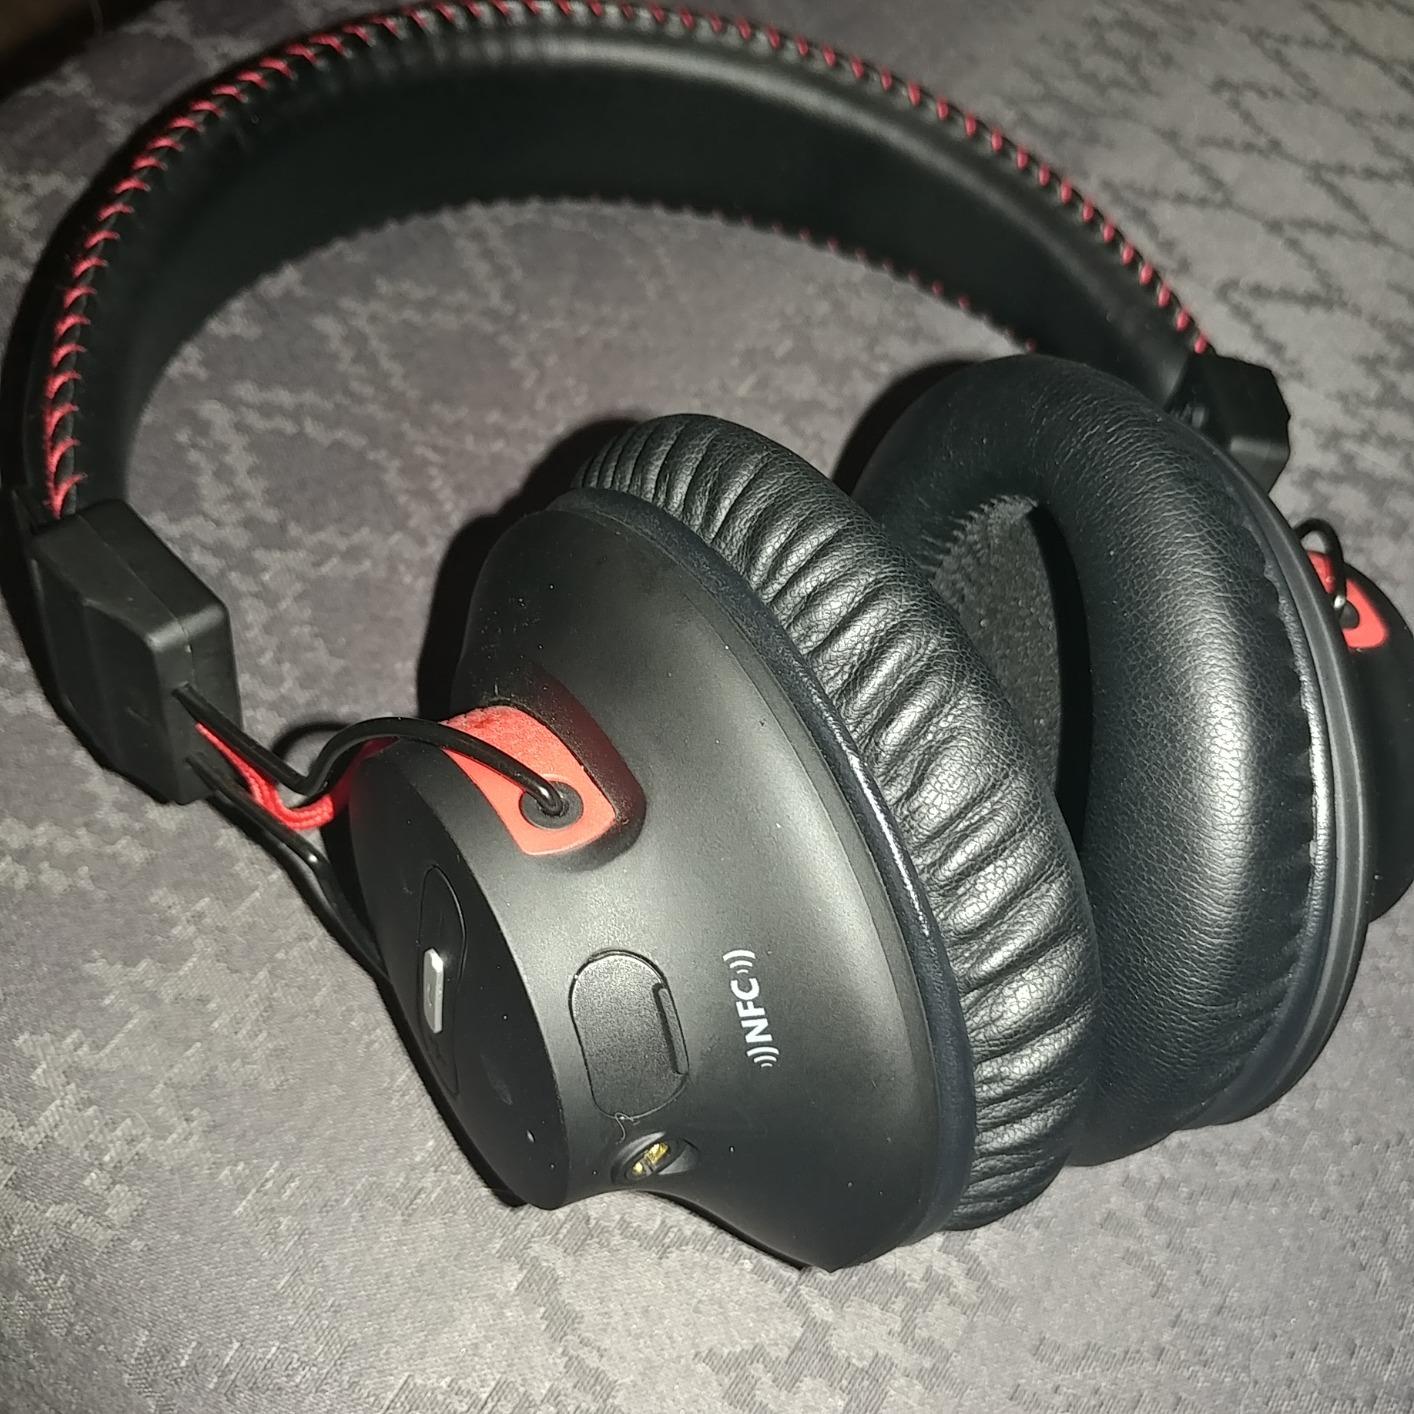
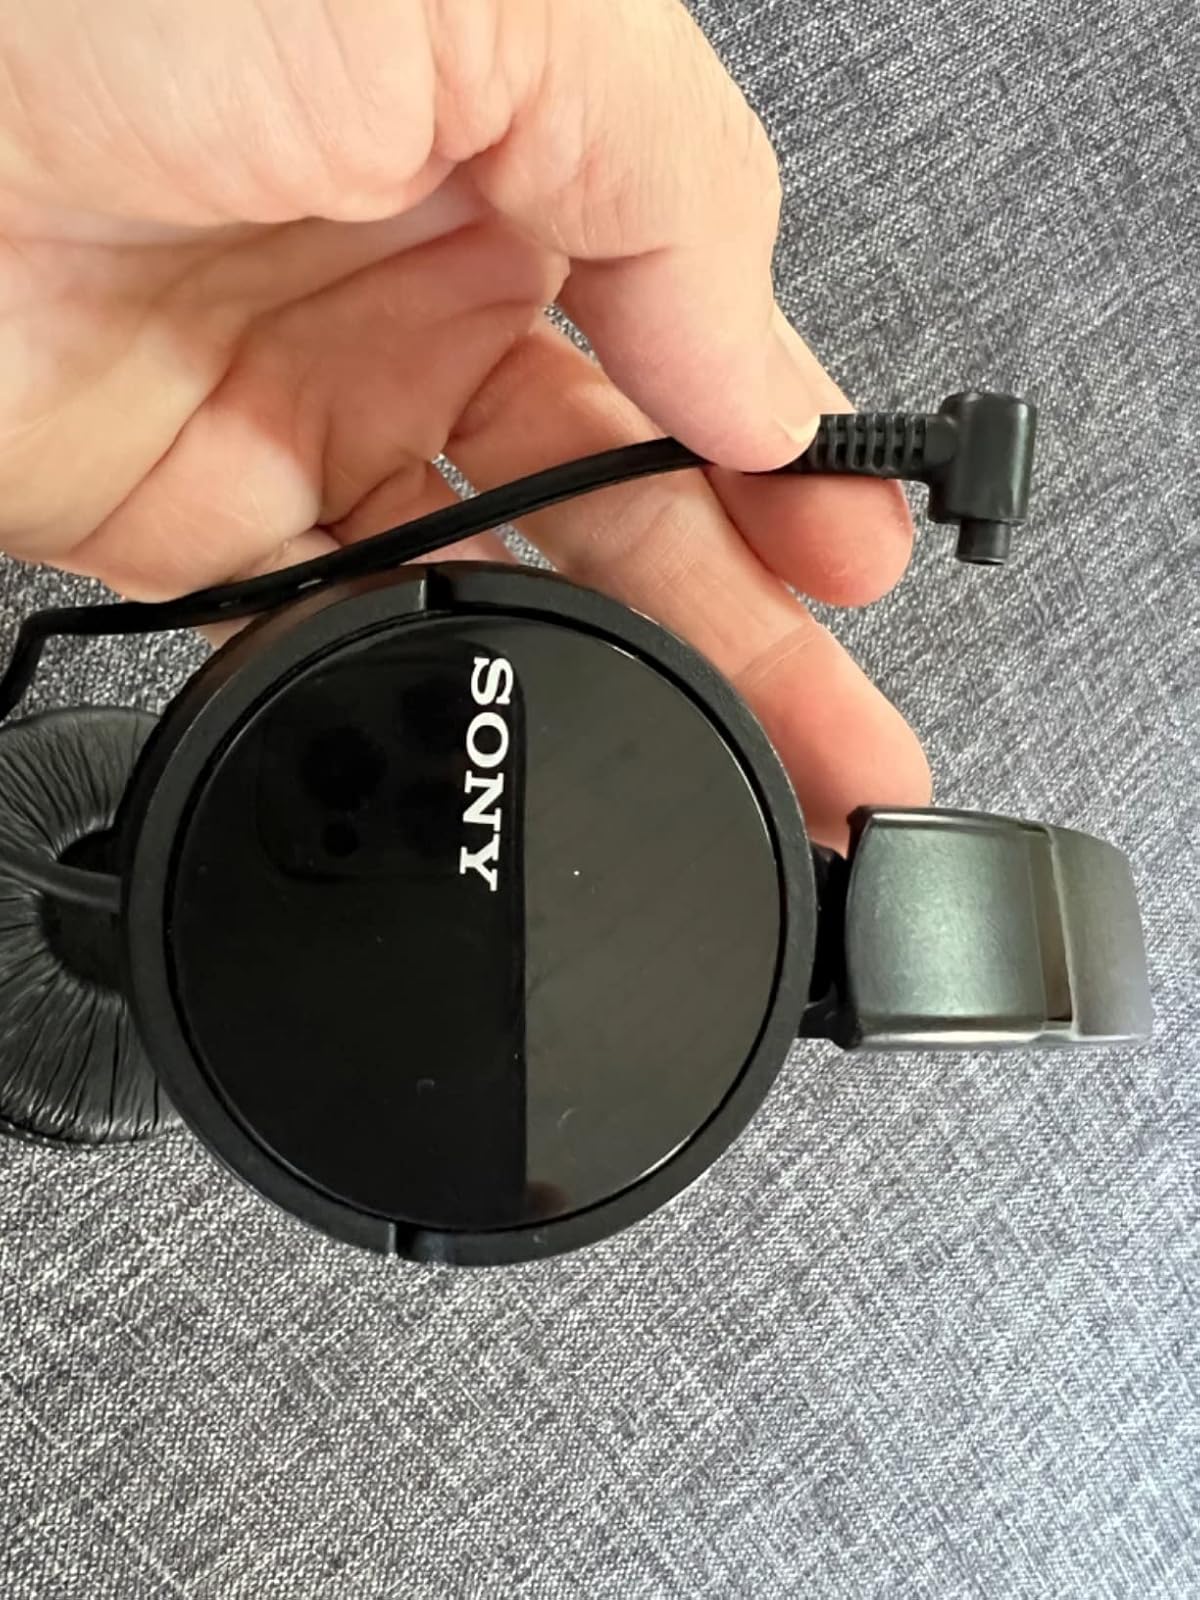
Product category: headphones
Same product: no